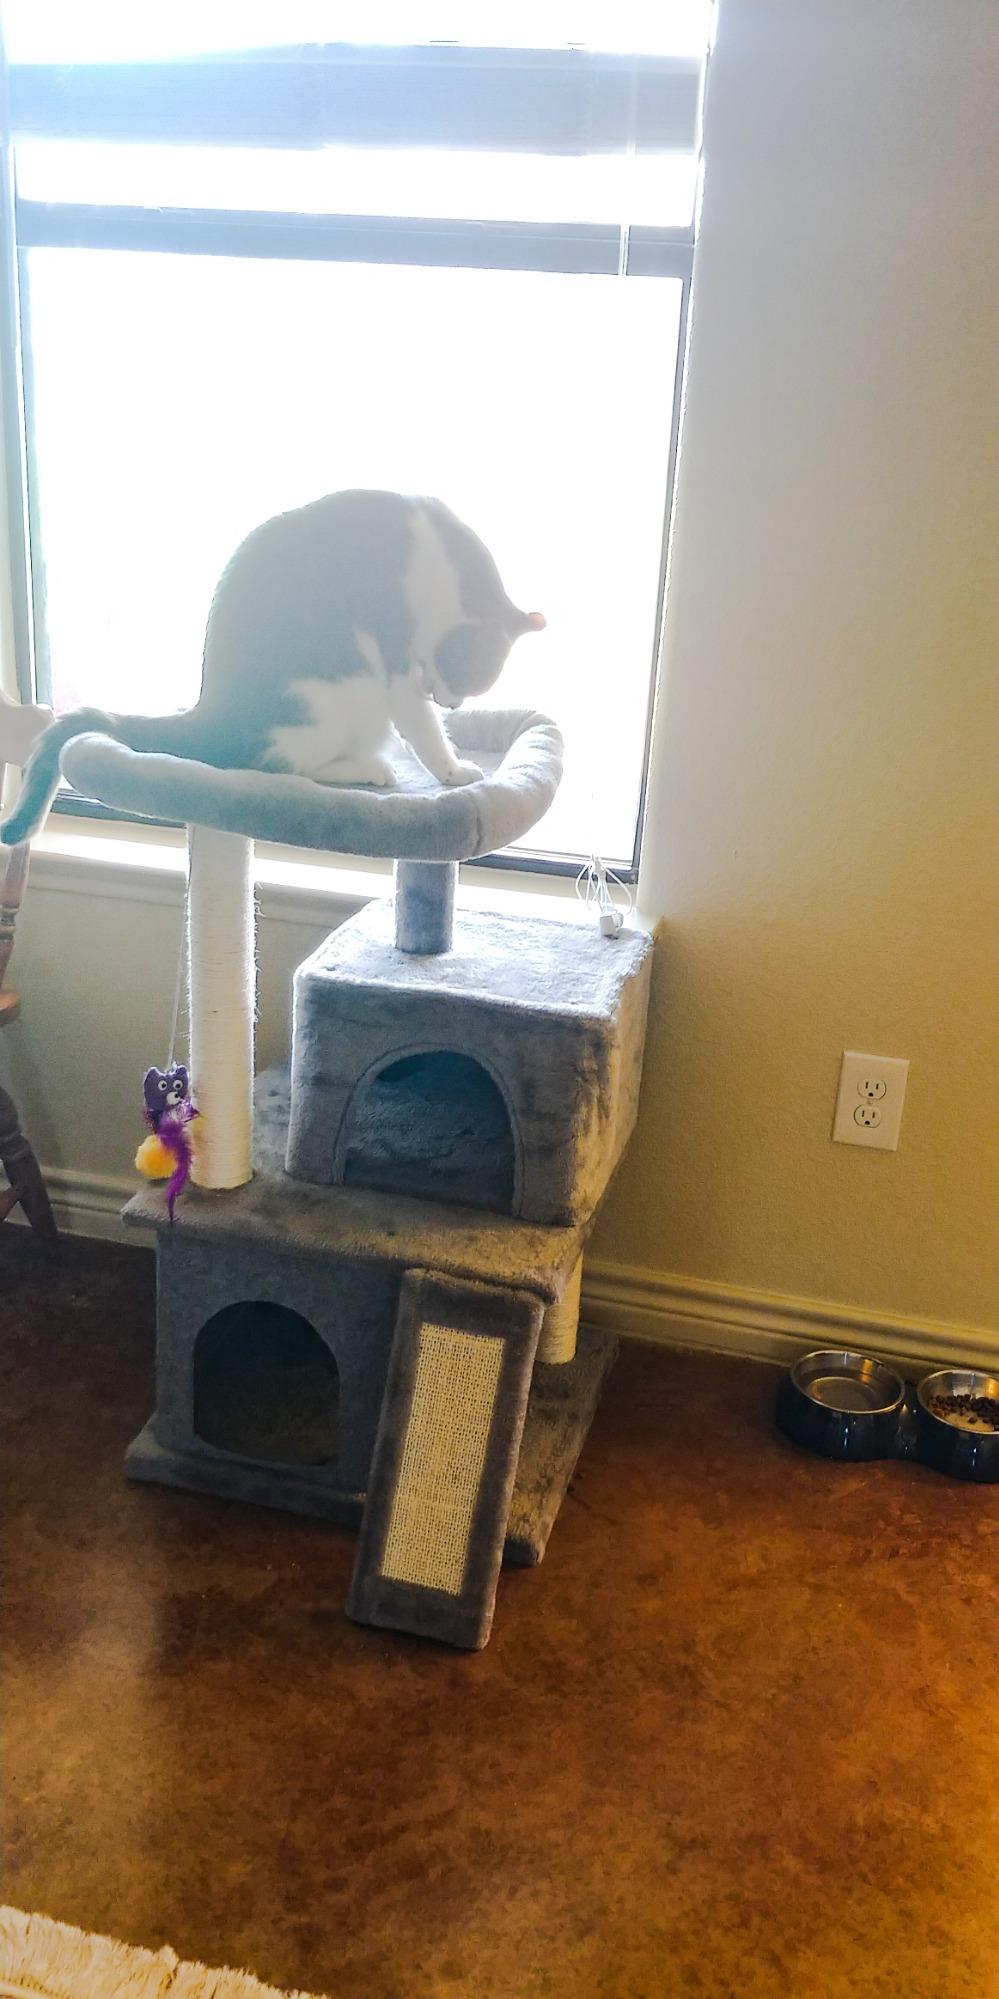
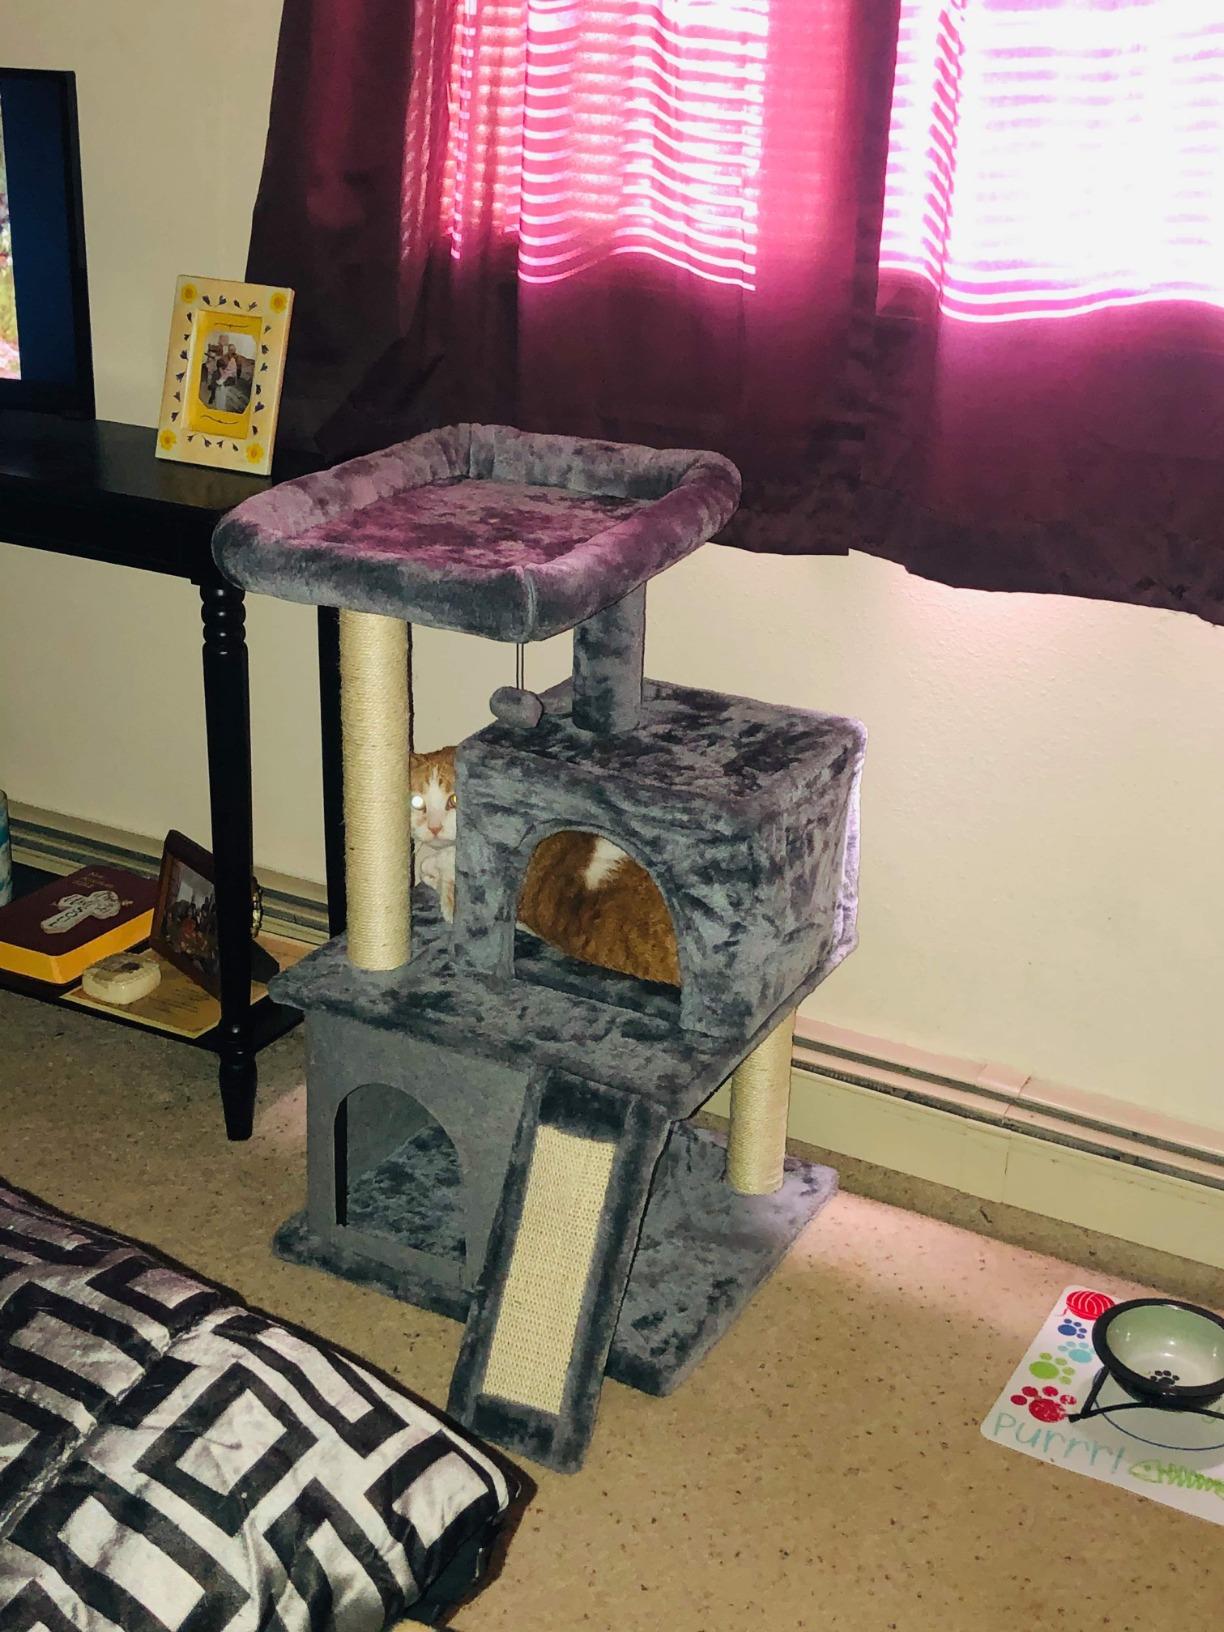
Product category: items_cat tree
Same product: yes